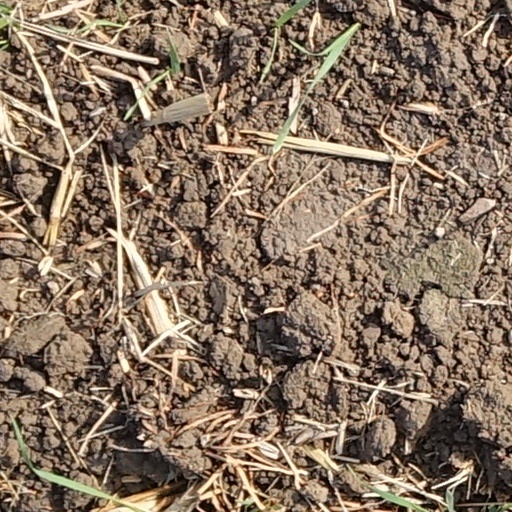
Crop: wheat